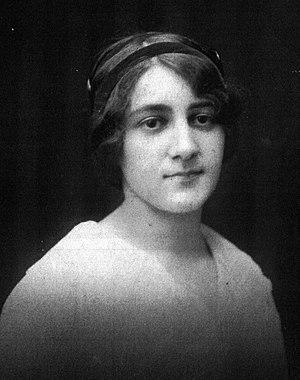
Chava Shapiro, née le 26 décembre 1876 et morte le 28 février 1943, également connue sous le nom de plume de Em Kol Chai, est une écrivaine, critique et journaliste juive originaire de Volhynie. Pionnière de la littérature féminine hébraïque et de la critique littéraire féministe, Chava Shapiro est l'une des écrivaines hébraïques diasporiques les plus prolifiques du début du XXᵉ siècle.